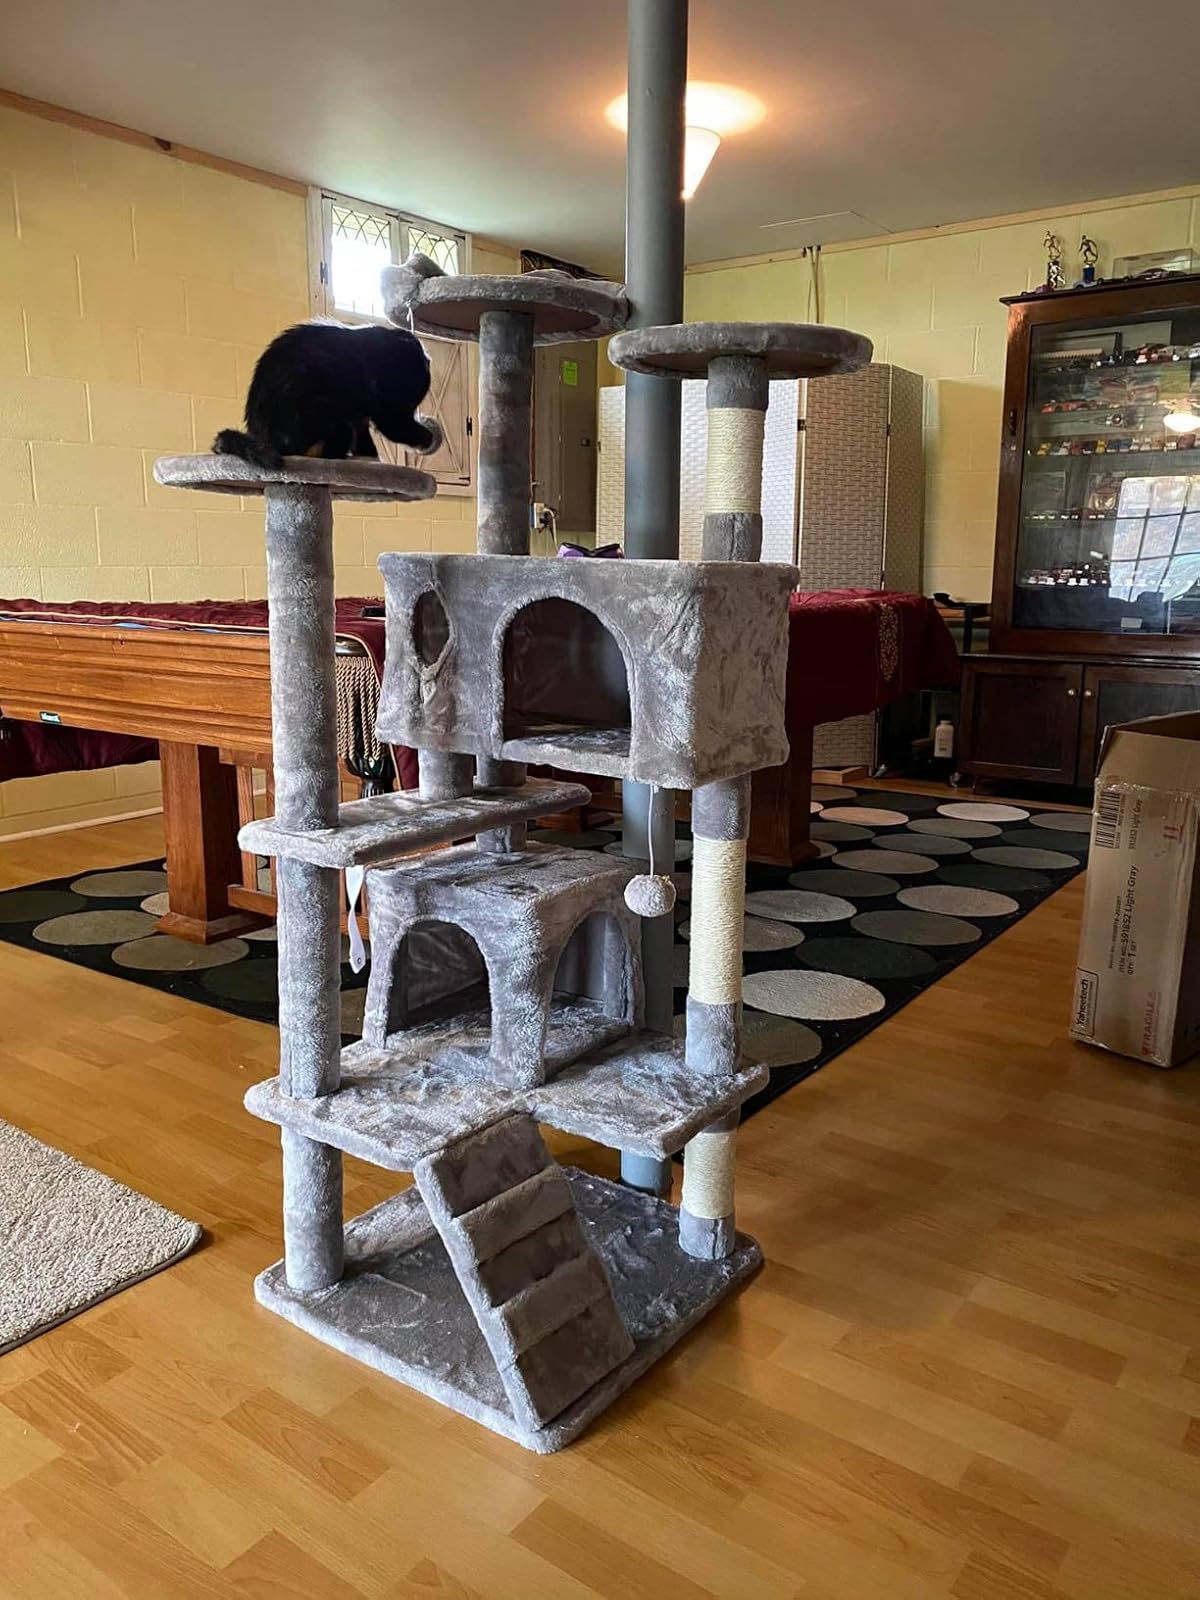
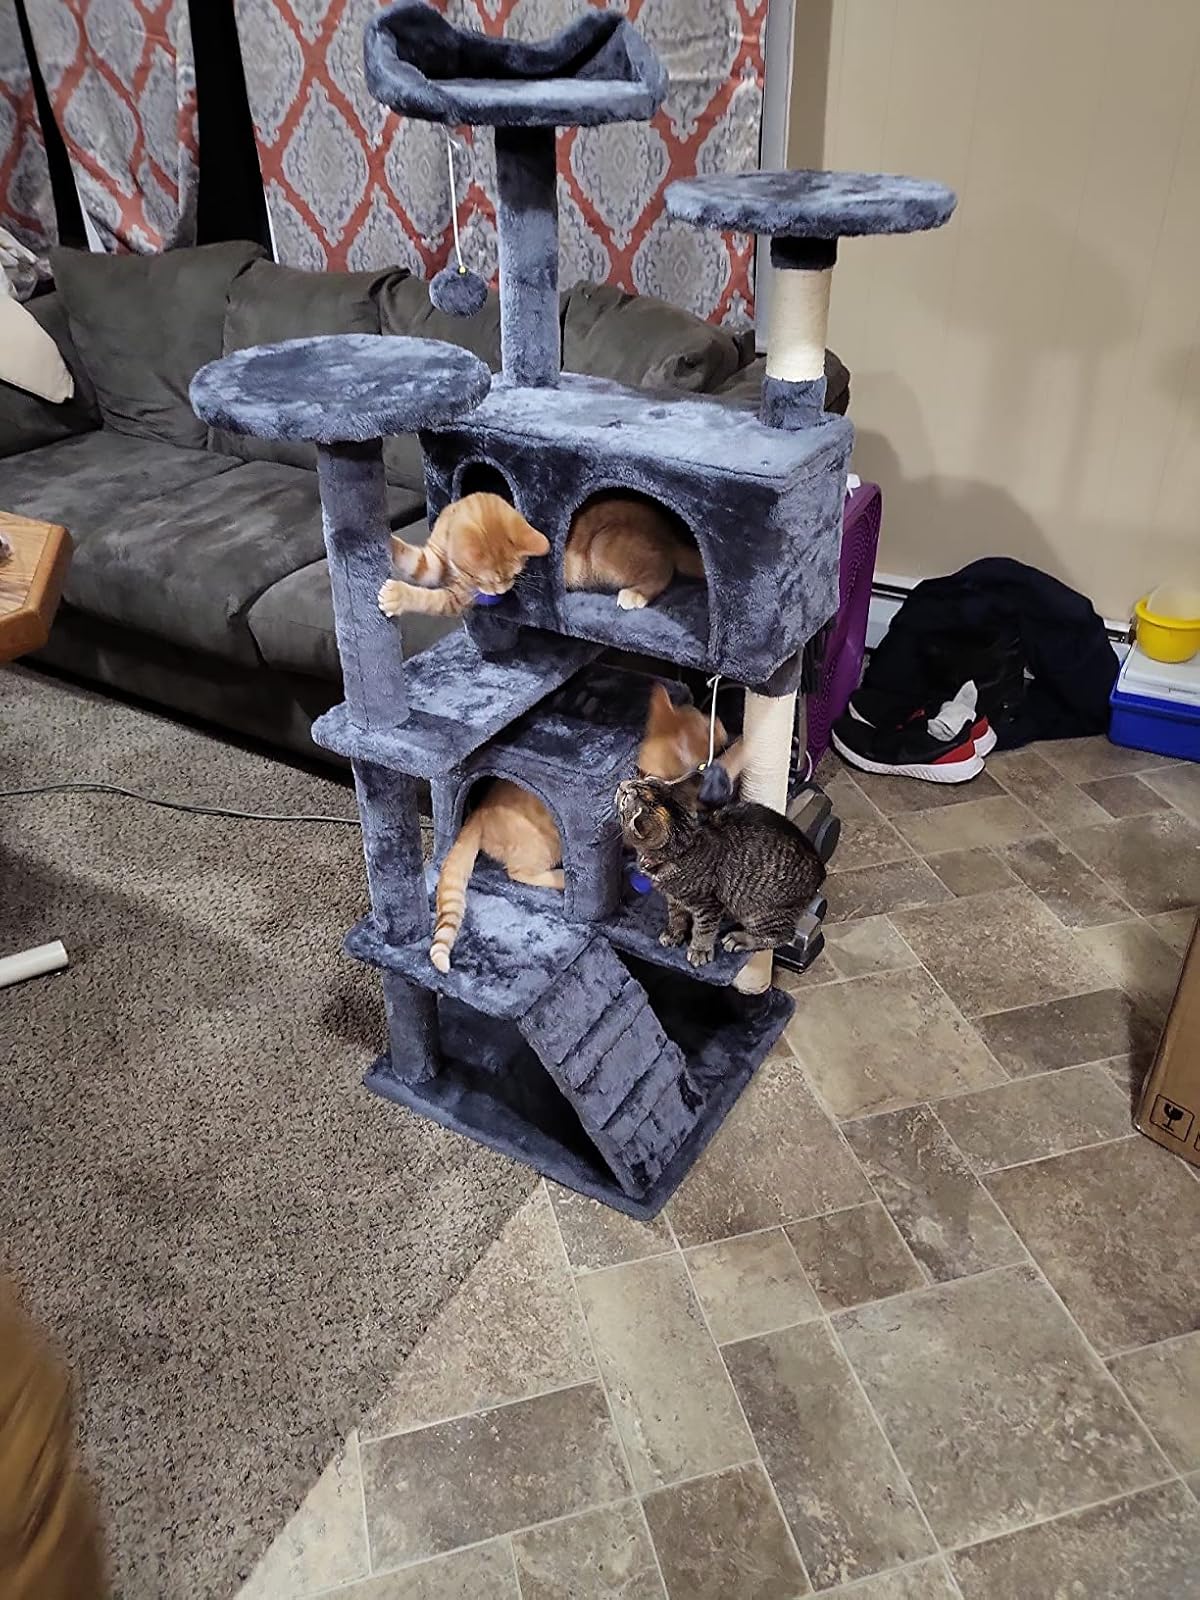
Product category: items_cat tree
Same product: yes